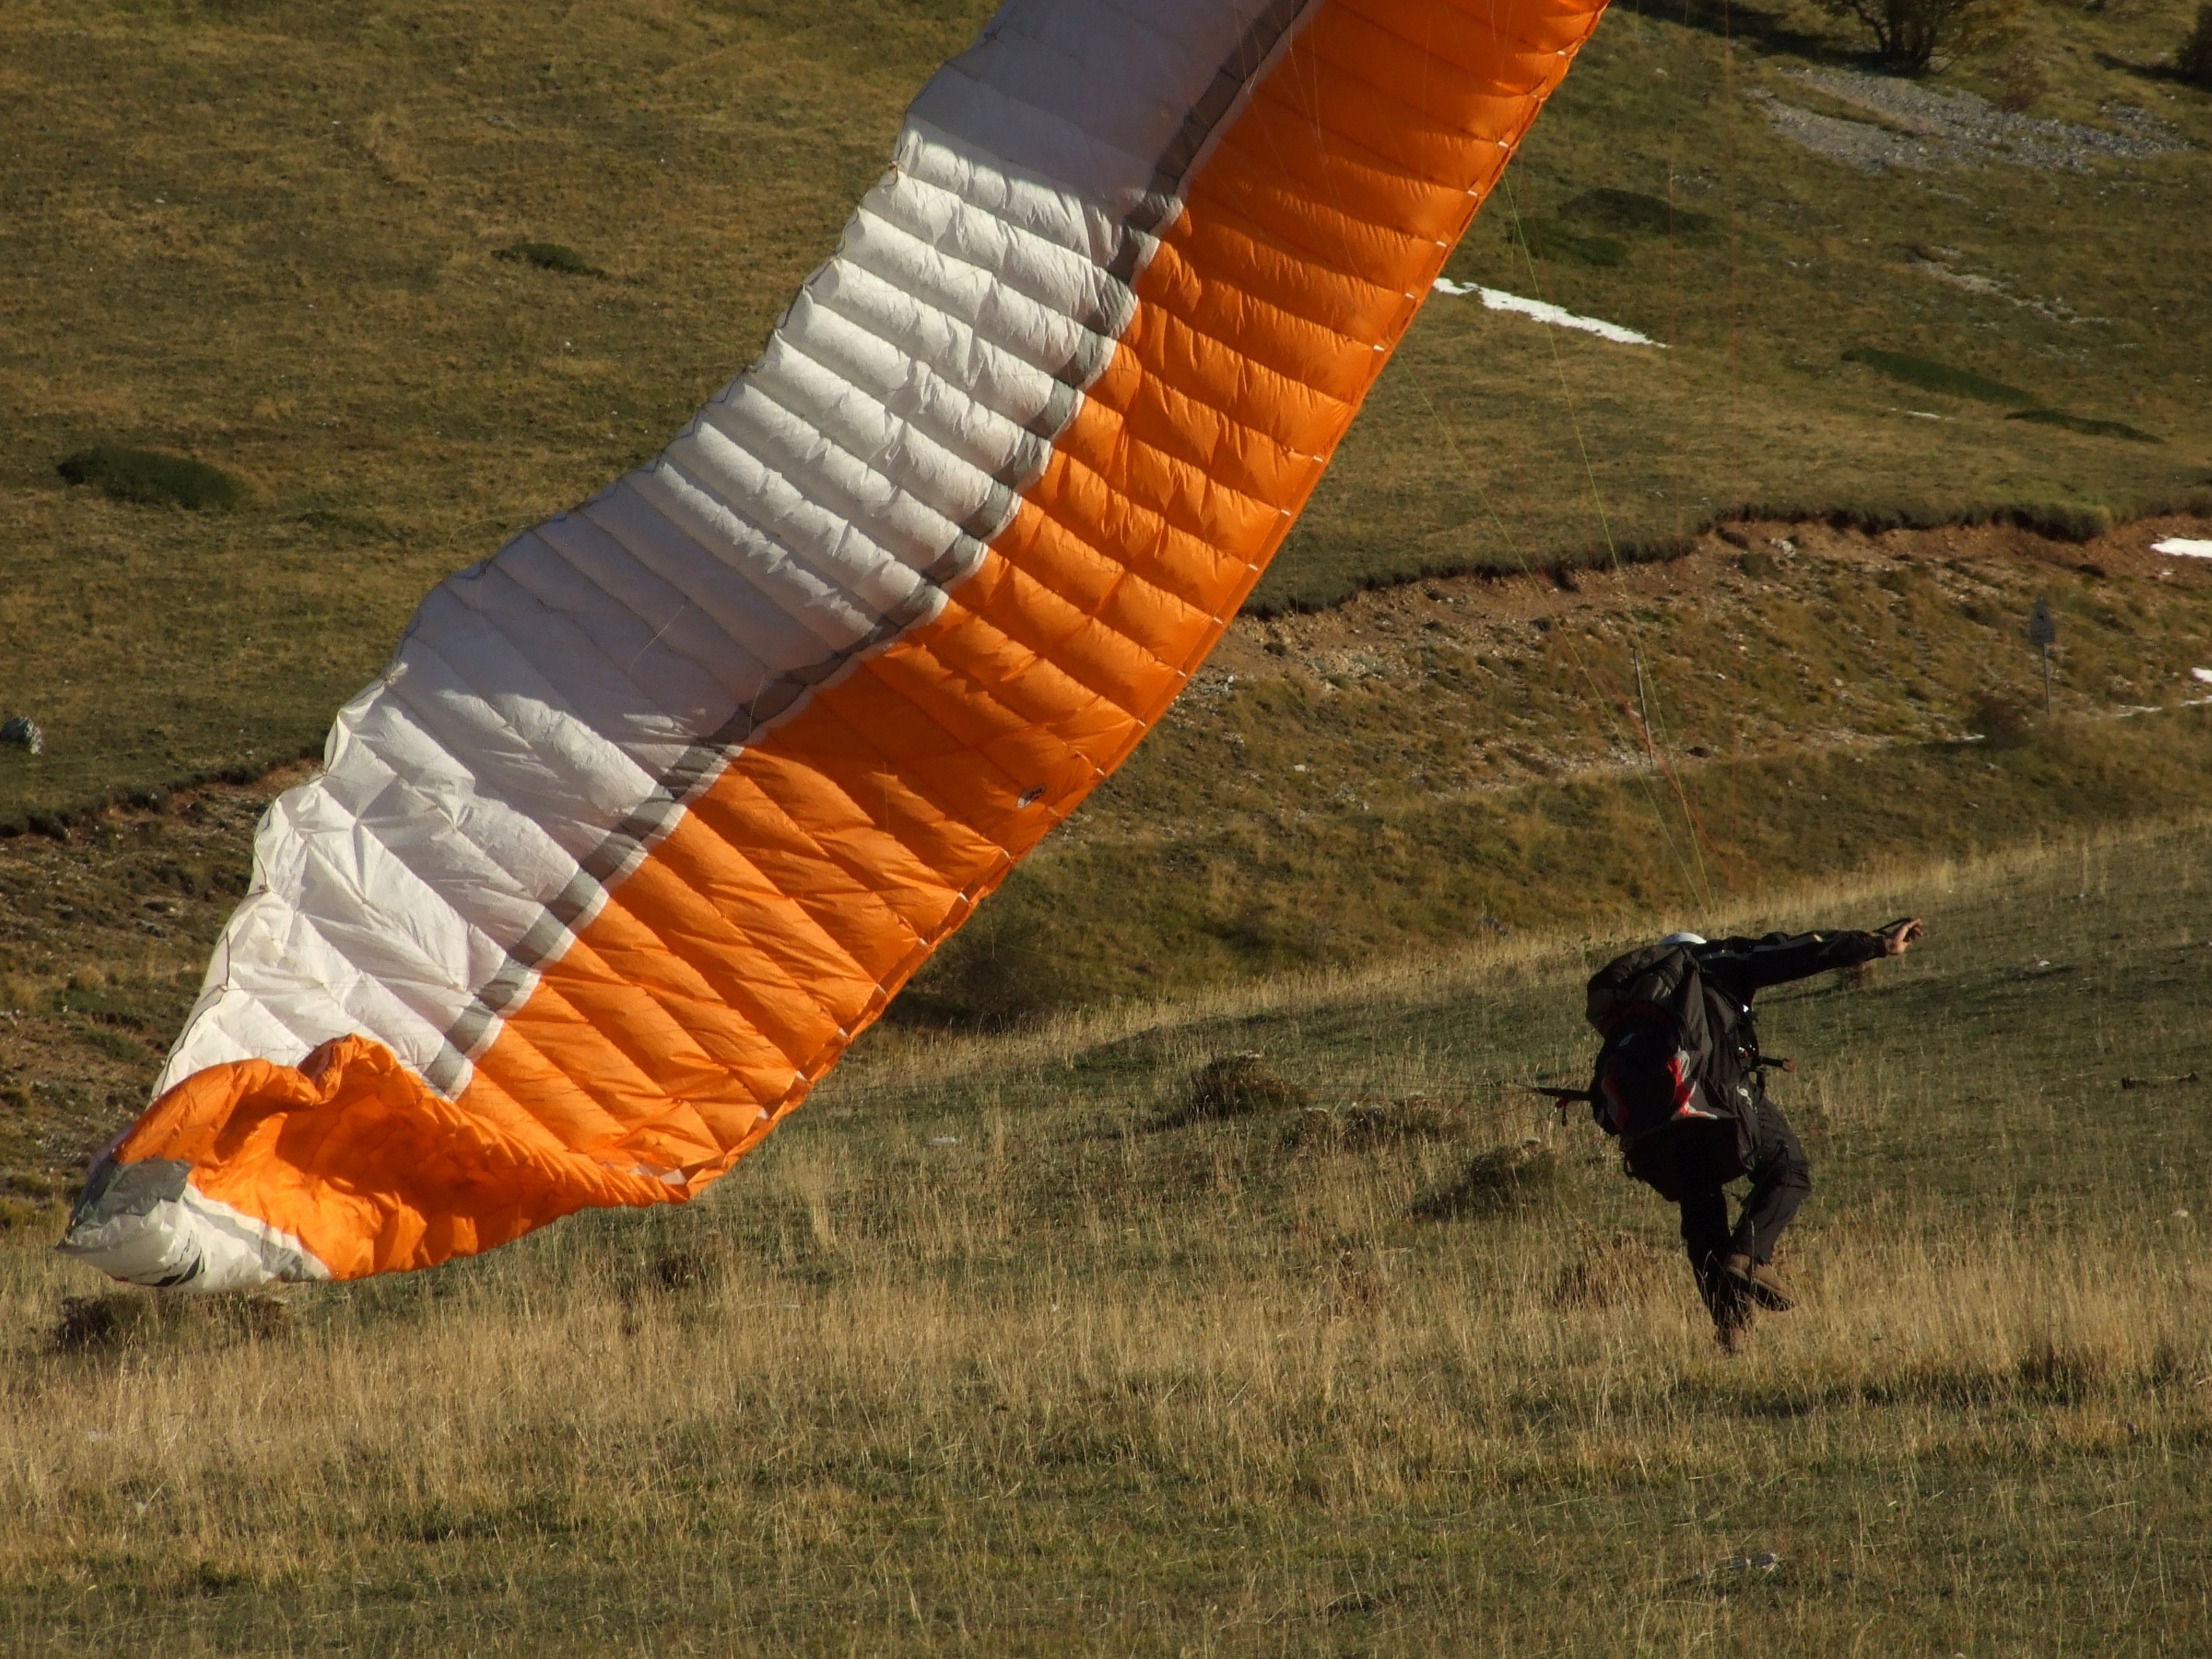
mountain, wing, sport, wind, flight, extreme sport, parachute, paragliding, sports, air sports, atmosphere of earth, windsports, steer kite sailing